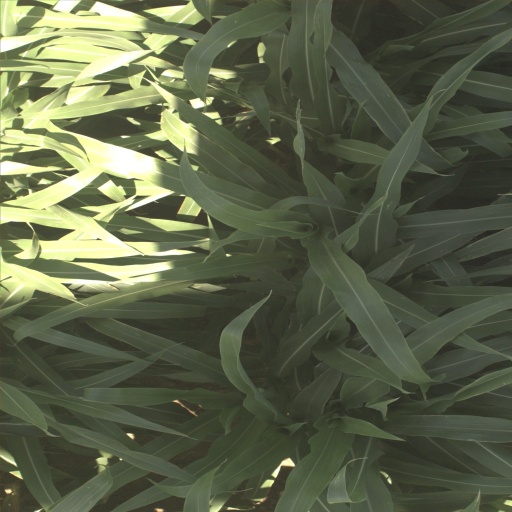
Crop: sorghum